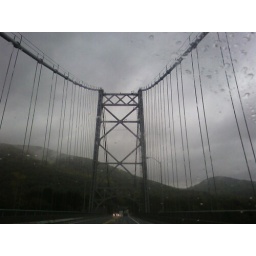
Suspension bridge going over the hudson river valley at fort montgomery